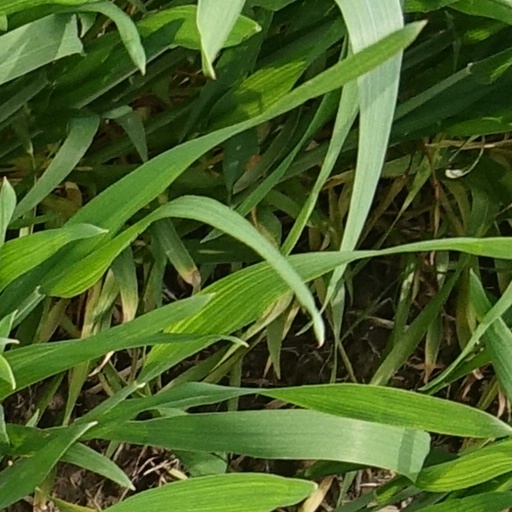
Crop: wheat